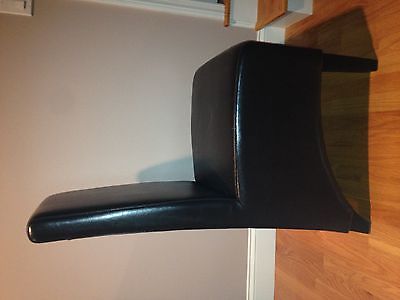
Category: chair